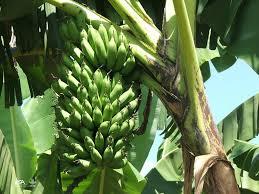
Bunda la ndizi linaonekana likiwa na shina imara na kishada cha ndizi ambazo bado ni kijani kibichi. Zikiwa zimepangwa kwa mfuatano wenye umbo la pembe tatu. Ndizi hizi zipo kwenye hatua ya mwanzo ukuaji zikitoka kwenye sehemu ya juu ya mmwa zikiwa zimefungwa kwenye kikonyo cha kati. Majani makubwa ya kijani yanabadilika nyuma yake kuonyesha rotuba. Kuna mwangaza kumaanisha bado ni mchana.